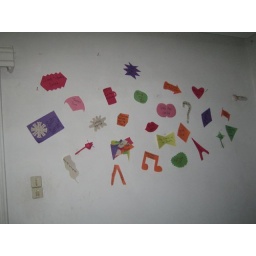
our nickname wall in the tech house